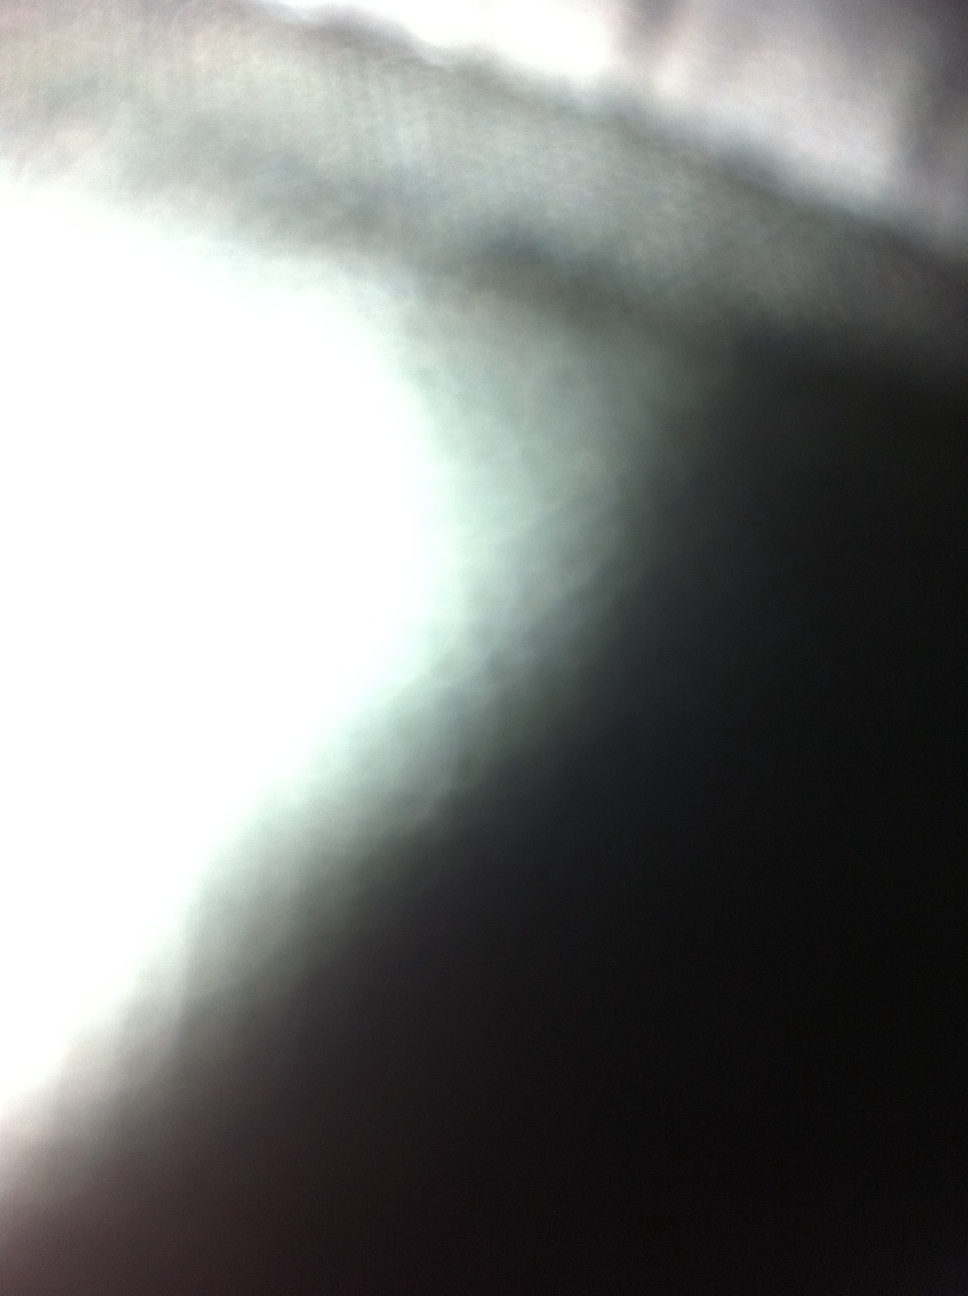Question: What color is my dress?
Answer: unanswerable